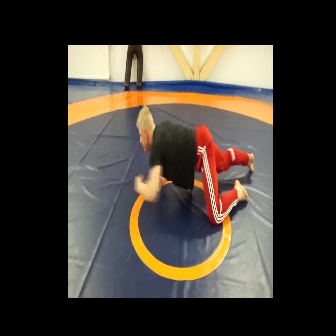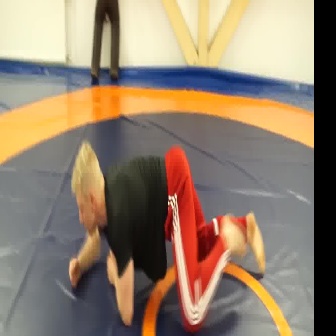
  Please identify the target specified by the bounding box [133,104,253,224] in the first image and locate it in the second image. Return the coordinates in [x_min,y_min,x_max,y_max] format.
Answer: [67,138,265,336]